Question: What are lined up in front of the building on the left?
Tambaya: Menene aka jera a gaban ginin da yake hagu?
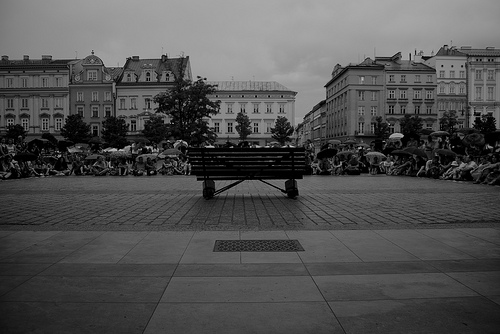
Answer: Trees.
Amsa: Bishiyoyi.